Tubelip wrasse

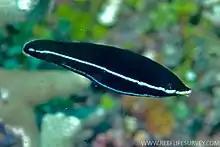

The tubelip wrasse juveniles are brown with 2 bluish white stripes along their body, as they increase in size the stripes disappear. The females are yellowish brown with faint stripes. The males have a more intense and bright colour than the females with a large yellow patch around the base of the pectoral fin. The yellow lips are thick and fleshy, creating a short tube when the mouth is closed. The head is covered in scales apart from a sheath over base of upper lip, the area in front of the eyes and the chin. The upper jaw has no teeth between the two forward pairs of canines and the large canine in the corner of each jaw. The dorsal fin has 9 spines and 11-12 soft rays and the anal fin has 3 spines and 10 - 11 soft rays. this species can attain a maximum fish measurement total length in males of .